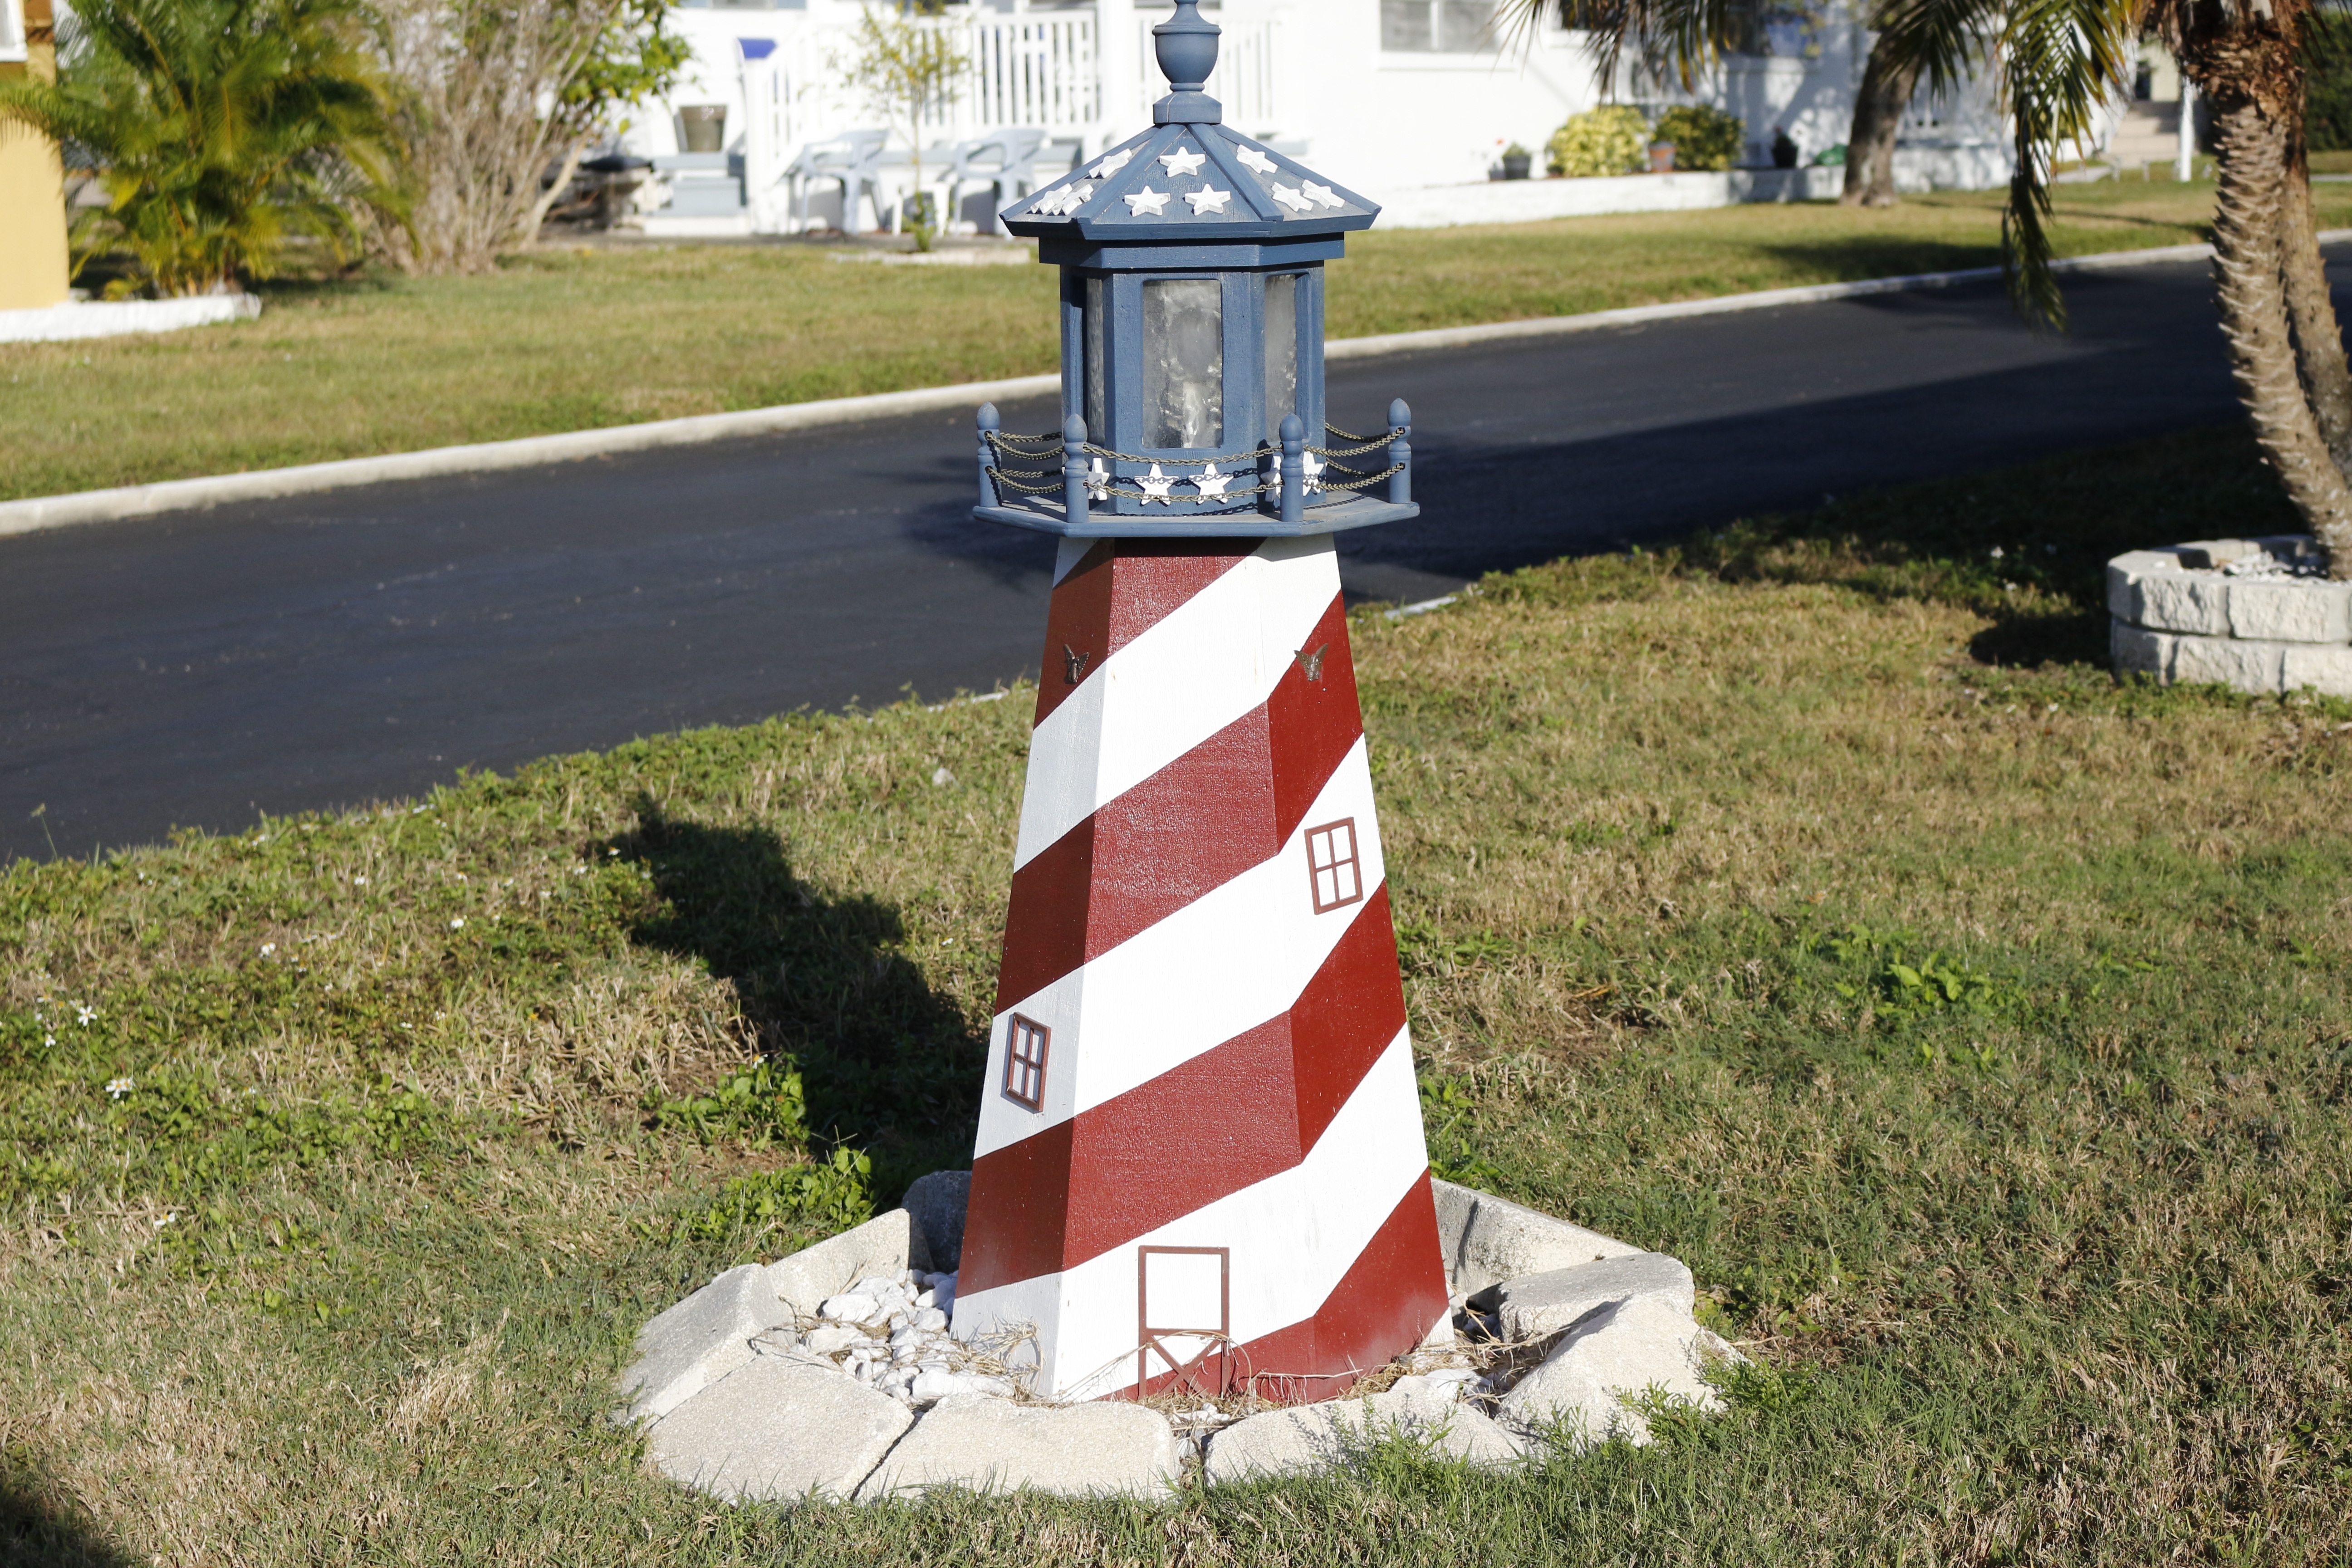
tower, park, garden, ornament, sculpture, memorial, figure, sculptures, lighthouse sailor